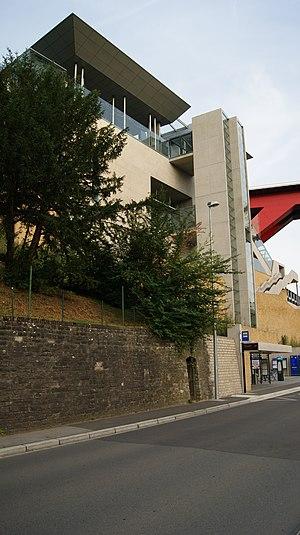
Le funiculaire Pfaffenthal-Kirchberg est un funiculaire fonctionnant au Luxembourg, qui a été ouvert le 10 décembre 2017.